Enrique Murciano

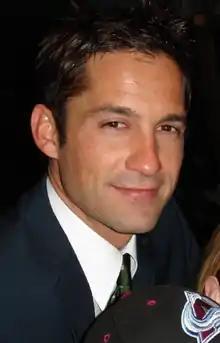
Murciano in April 2006

Enrique Ricardo Murciano (born July 9, 1973) is an American actor. He is known for his role as FBI agent Danny Taylor in the CBS mystery drama series "Without a Trace" from 2002 to 2009.